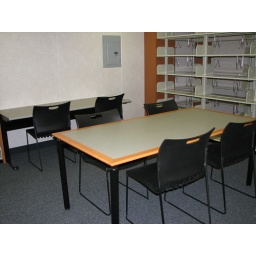
laptop table against wall